Impasto (pottery)

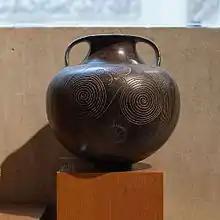
An Etruscan impasto amphora, Louvre.

Impasto is a type of coarse Etruscan pottery. The defining characteristic is that the clay contains chips of mica or stone.